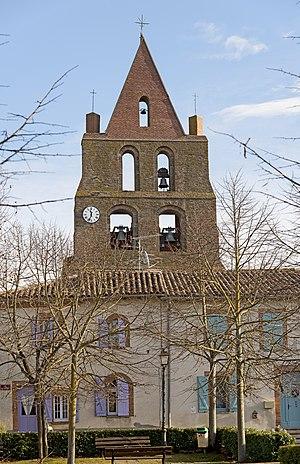
Saint-Cézert est une commune française située dans le département de la Haute-Garonne, en région Occitanie.
La liste des églises de la Haute-Garonne recense de manière exhaustive les églises situées dans le département français de la Haute-Garonne.
Églises possédant un clocher-mur, ou clocher à peigne, clocher-arcade ou campenard.